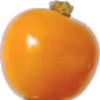
Label: physalis